Jacksonville, North Carolina

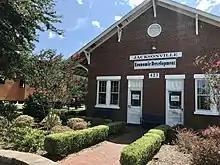
Jacksonville economic development office

According to the city's 2012 Comprehensive Annual Financial Report, the top employers in the city are: